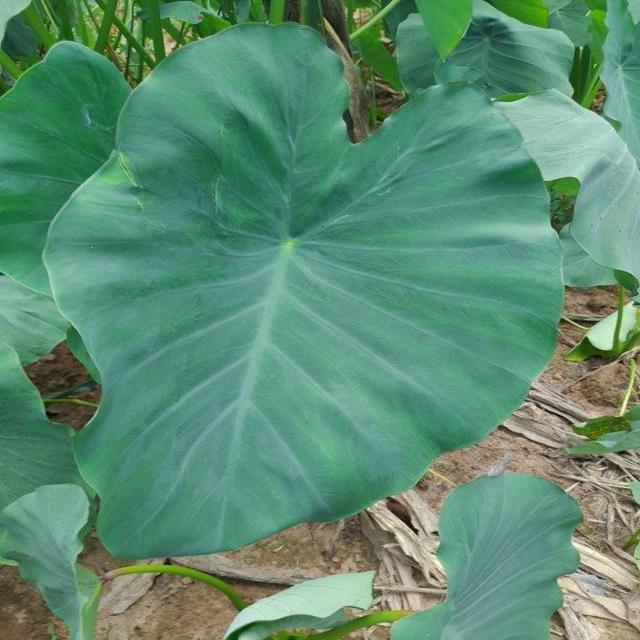
Label: Healthy